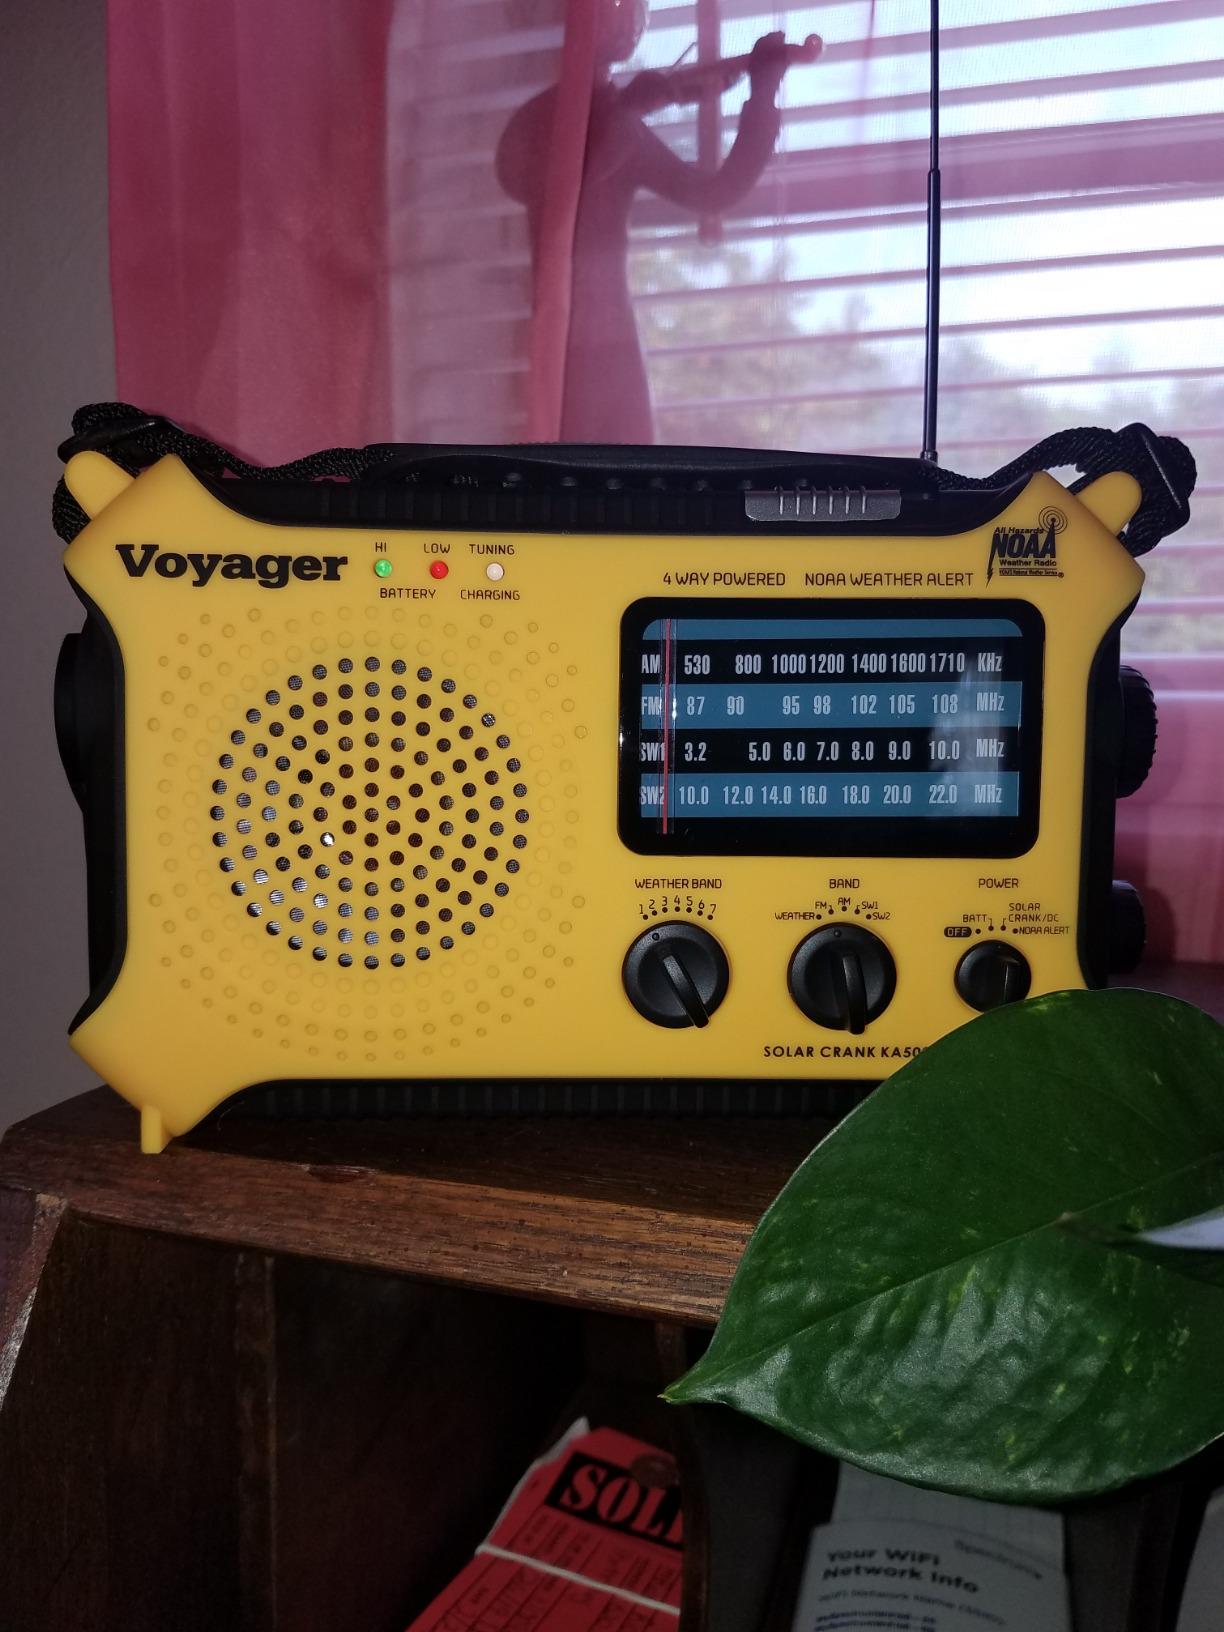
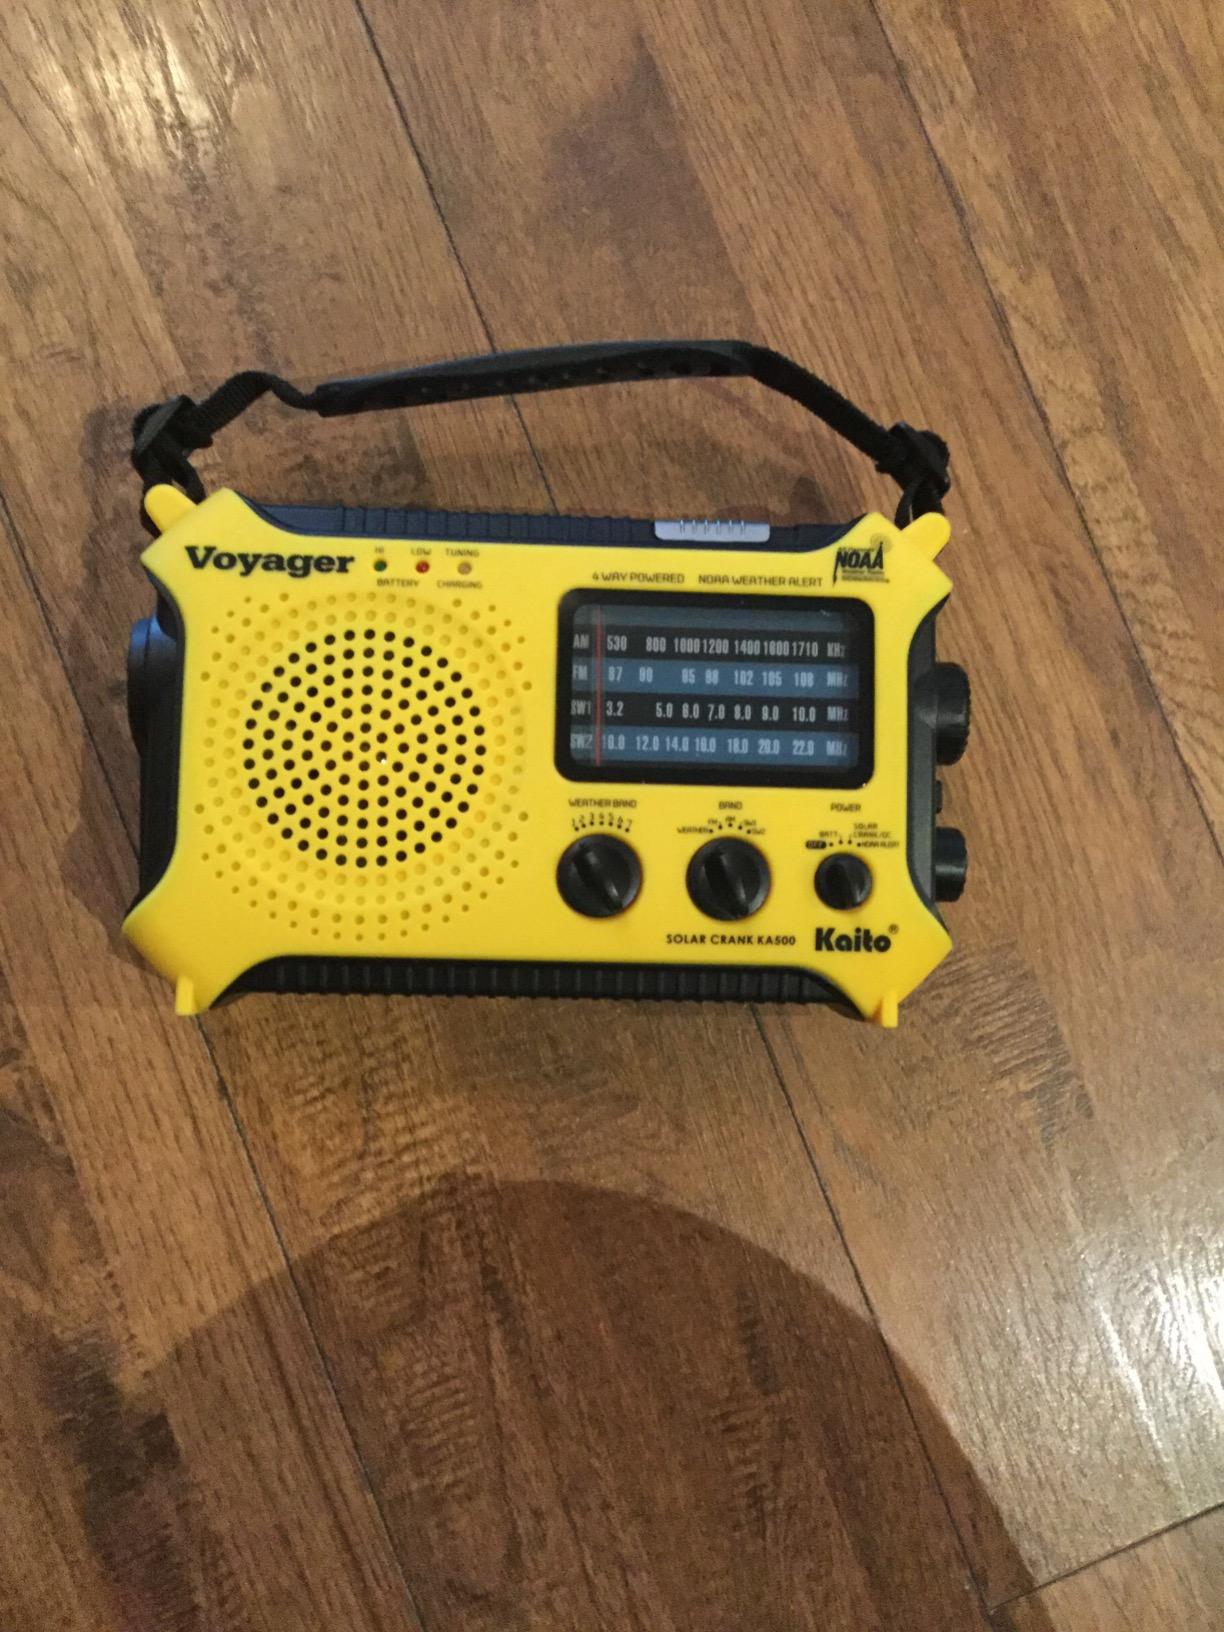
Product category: radio
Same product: yes